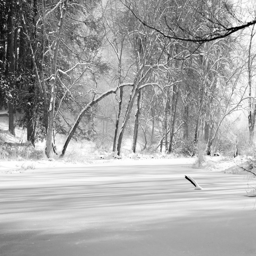
snow blowing through the trees .